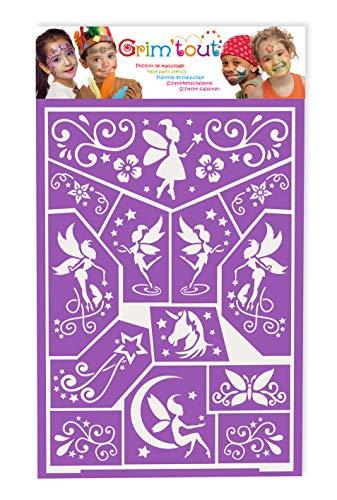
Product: Grim Tout Fairy Tales Face Painting Stencils, Brown/A
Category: Toys & Games | Arts & Crafts | Drawing & Painting Supplies | Pencils
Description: Easy to use: position stencil and apply face paint with a sponge or brush.
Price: $14.99
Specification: ProductDimensions:10x0.1x5inches|ItemWeight:0.48ounces|ShippingWeight:0.48ounces(Viewshippingratesandpolicies)|ASIN:B07SR13WYR|Itemmodelnumber:ETGGT41597|Manufacturerrecommendedage:24months-20years